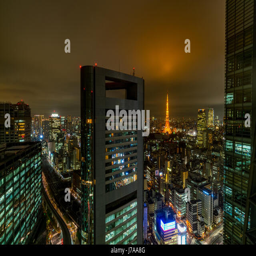
nightfall with all the bright city lights .